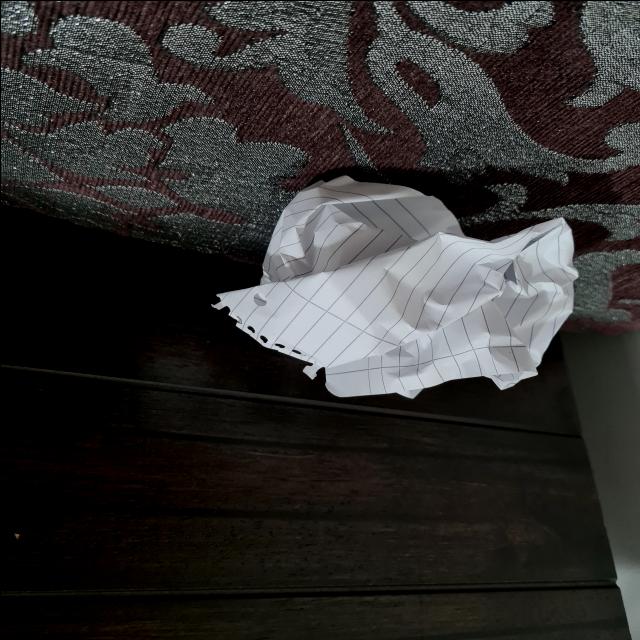
Label: tissues